The Griffin Family History

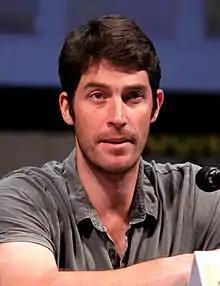
John Viener wrote the episode.

"The Griffin Family History" was written by John Viener and was directed by Zac Moncrief. It guest starred Lori Alan as Diane Simmons and featured Chris Sheridan, Joey Slotnick, Danny Smith and Phil LaMarr as various characters. During the episode's depiction of how the universe was created, God exclaims "ah, you smell that?" after holding a lighter to his butt when performing flatus; this segment of audio was not broadcast on the Fox version of the episode. An additional scene not shown during the televised version was when the Griffins are depicted as dinosaurs. Originally, a Michael Jackson-related scene was to be included in the episode, but it was rescheduled for a later episode due to limited time on this episode. In the original draft of the episode, Brian's speech informing Peter of the dangers in the woods during the Nate Griffin story was intended to be longer, including Brian talking about automobile ratings, though it was shortened for unknown reasons. MacFarlane praises the animation sequence showing a horse running around Lois' bedroom, describing it as "a piece of brilliance".